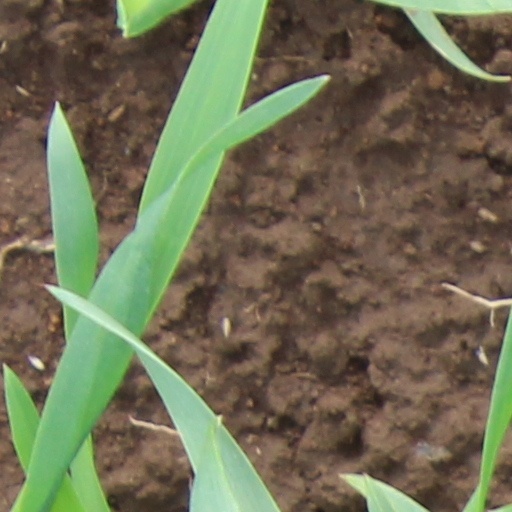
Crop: wheat